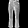
Label: Trouser